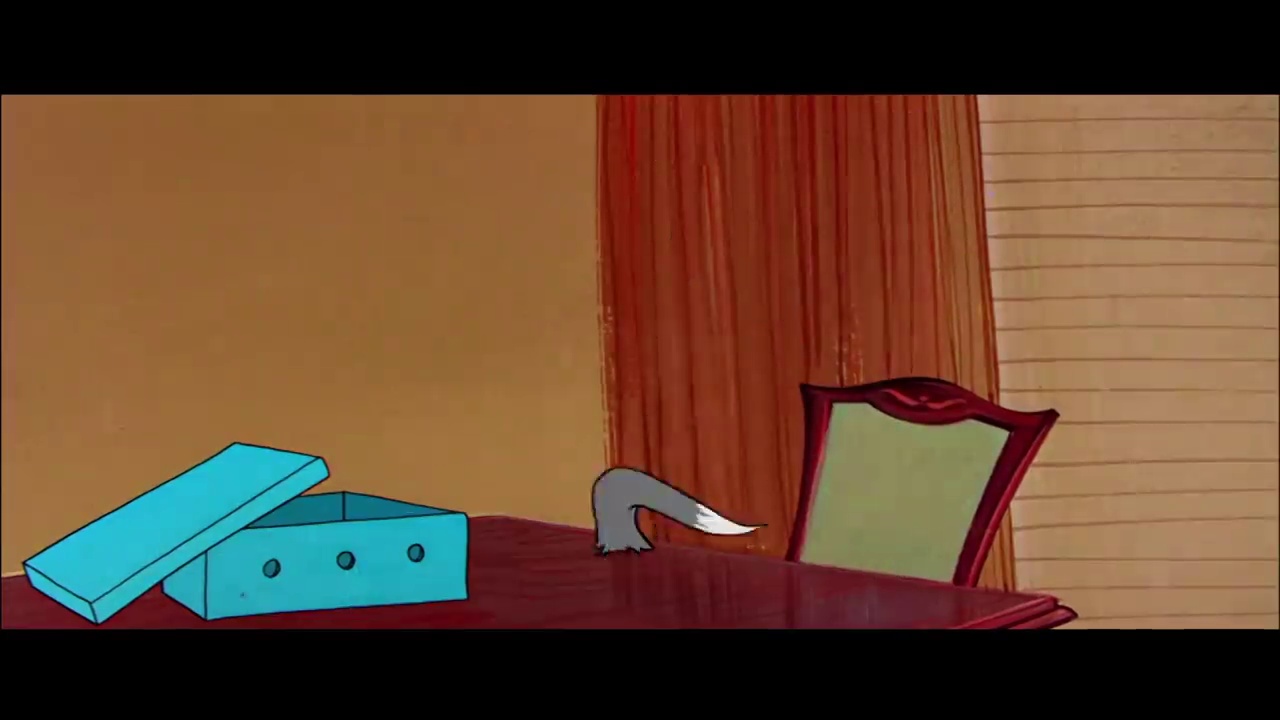
Portrait style: Cartoon Portrait